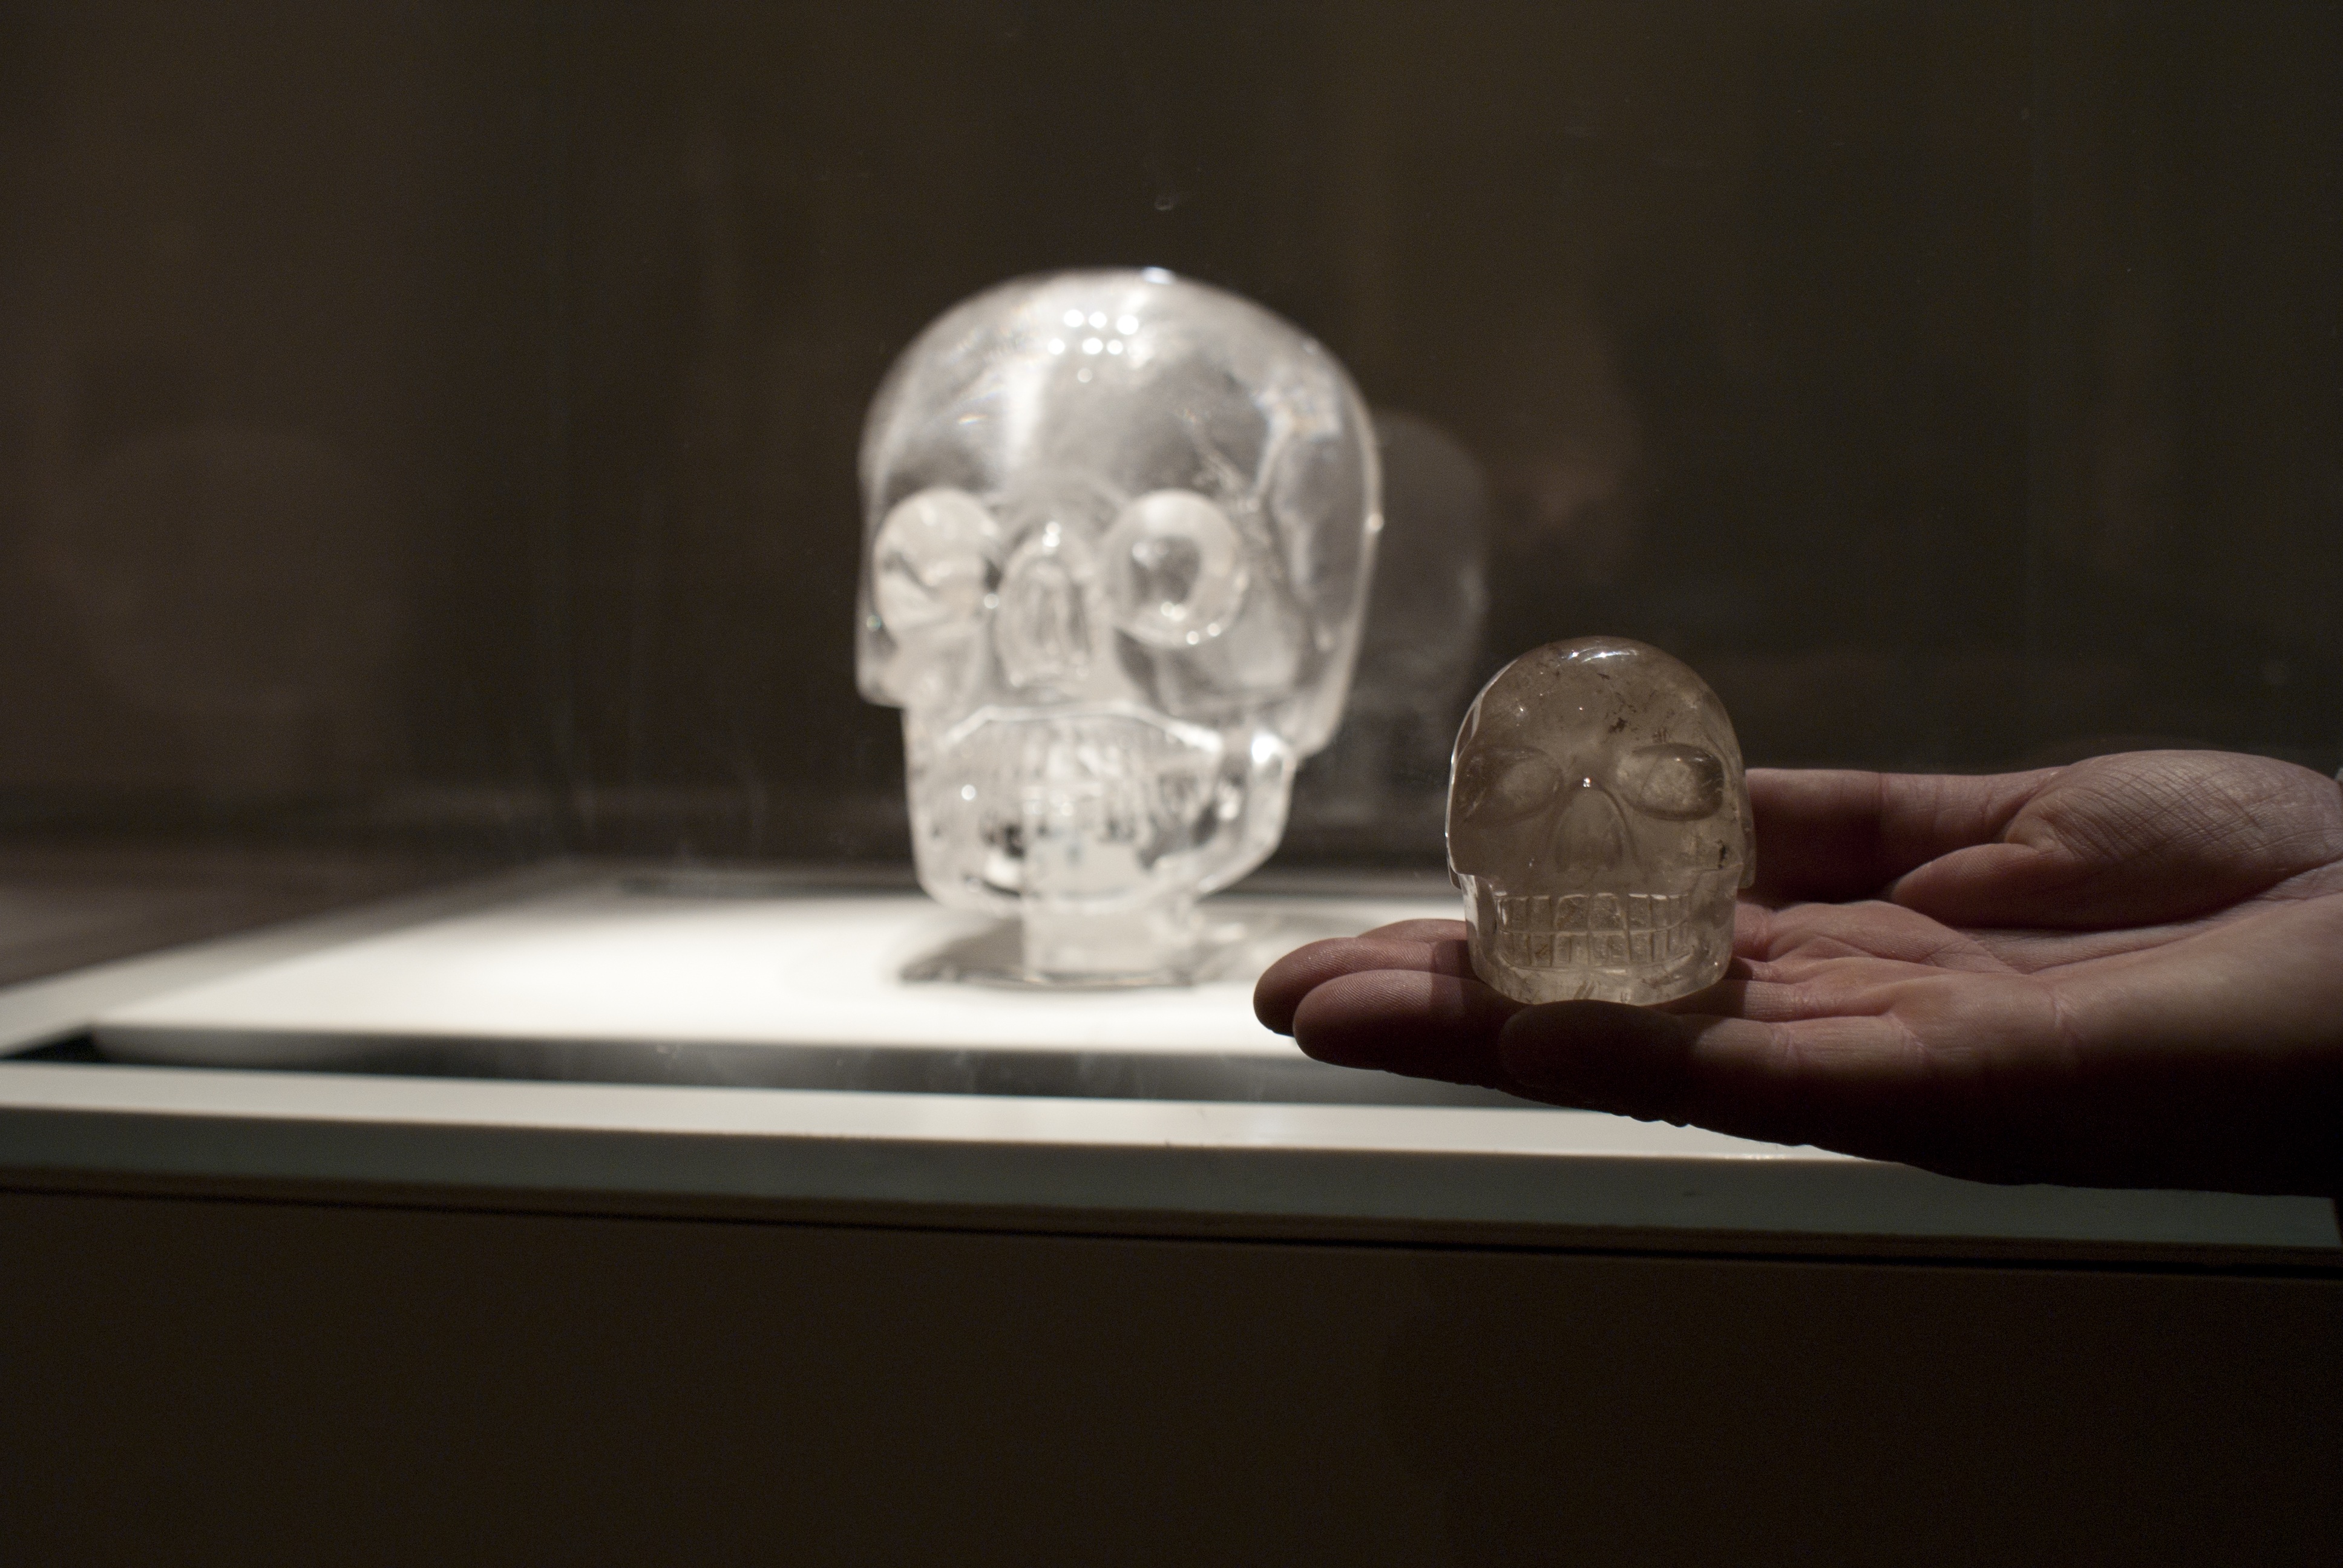
hand, glass, museum, lighting, skull, sculpture, organ, crystal, still life photography